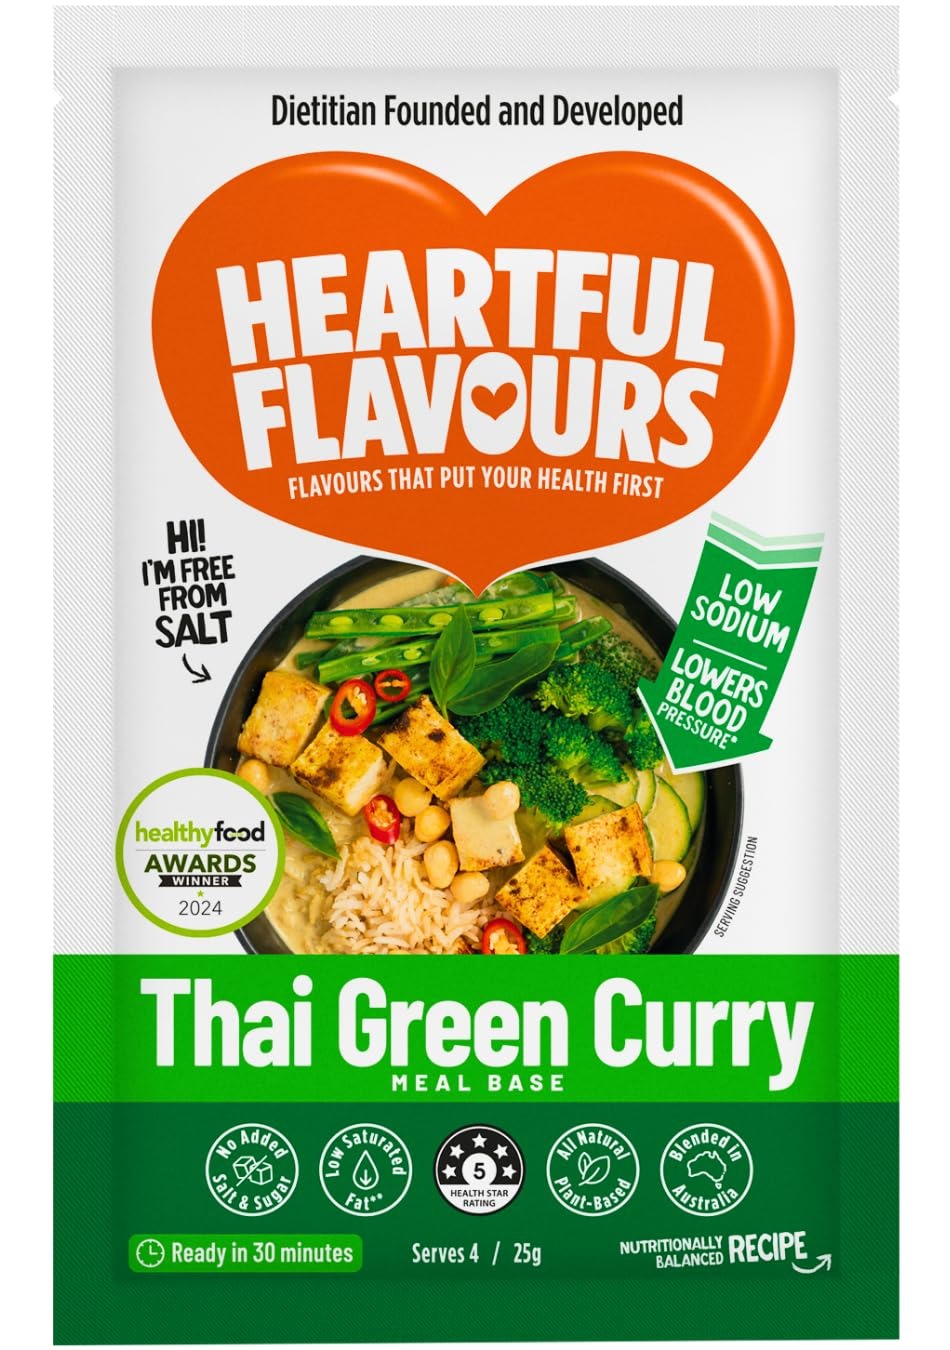
Item Name: Heartful Flavours Meal Base Seasonings - Low Sodium, No Added Salt & Sugar, Low Saturated Fat, All Natural, Plant-Based, Heart Healthy Asian, Salt & Sodium Alternative, Mediterranean & DASH Diet Friendly Seasoning Spice Blends (Thai Green Curry)
Bullet Point 1: Flavours that Put Your Health First: Our seasonings are expertly crafted for you to use with confidence. Dietitian founded and developed with an evidence-based, best-for-you approach. Feel supported on your health journey and enjoy the taste of Thailand while staying true to your healthy lifestyle
Bullet Point 2: Packed with All Natural Plant-Based Whole Food Ingredients: Our seasonings are bursting with natural flavours including herbs, spices, yeast, fruit and vegetable. With 5-Health-Star-Ratings our seasonings are the perfect canvas for your healthy culinary creativity
Bullet Point 3: Absolutely No Added Salt & Sugar, Low in Saturated Fat & Sodium, No Filler Ingredients, Preservatives or Additives: Worry no more. Take back control of added salt, sugar and saturated fat in your diet. We only use ingredients that are healthy for you and nothing else.
Bullet Point 4: Amazing Heart-Healthy Alternative/Substitute: Free from salt and sauces made with salt such as soy sauce, fish sauce and oyster sauce for amazing heart-healthy Asian meals
Bullet Point 5: Convenient Time Saver: No need to attempt to make your own seasoning blends and create healthy meals in 3 steps in one-pot or pan, ready in 30 minutes!
Bullet Point 6: Healthy Meal Prep Made Easy: Nutritionally balanced recipes to reduce mental load and helps with portion control. One packet makes 4 healthy meals
Bullet Point 7: Versatile Usage: Follow the back of pack recipe, or simply use as marinades for protein sources, vegetables, or to flavour grains
Bullet Point 8: Perfect Solution for Health Conscious Customers of Any Age: Including those looking to prevent and manage high blood pressure, high cholesterol, heart and related conditions
Bullet Point 9: Prepare to have Your Taste Buds Jump for Joy while Your Heart Sends You a Big Thank You: Experience flavour without compromising your health. Our products align with healthy dietary patterns including the Mediterranean and Dietary Approaches to Stop Hypertension (DASH) dietary patterns associated with reduced risks of chronic conditions
Bullet Point 10: Contribute to a Larger Mission: Join us on our mission on eliminating excess sodium and supporting heart health for the world wide community by choosing our products
Product Description: Enjoy the taste of Thailand while staying true to your healthy lifestyle. Our expertly crafted and oh-so-convenient salt-free meal bases are BURSTING with natural flavours. Absolutely no added salt, no added sugar, low in saturated fat and all natural plant-based whole food ingredients. Amazing heart-healthy alternative that is free from sauces made with salt such as soy sauce, oyster sauce, fish sauce and is low in sodium. Packed with herbs, spices, fruit and/or vegetables, this 5-Health-Star-Rating meal base is the perfect canvas for your healthy culinary creativity. Quick and easy to prepare, create healthy meals in 3 steps! Dietitian founded and developed. Comes with a nutritionally balanced recipe. One packet makes 4 healthy meals. Experience flavour without compromising your health. Aligns with healthy dietary patterns including the Mediterranean and Dietary Approaches to Stop Hypertension (DASH) dietary patterns associated with reduced risks of chronic conditions.
Value: 0.88
Unit: Ounce

Price: 18.98